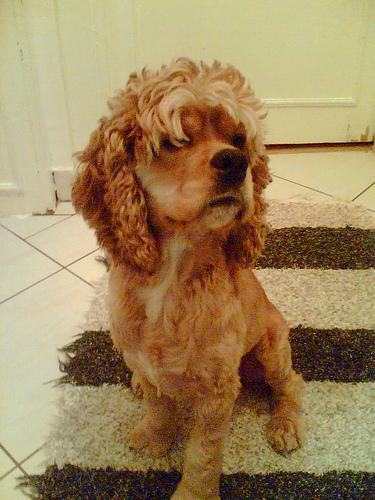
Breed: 286-n000111-cocker_spaniel